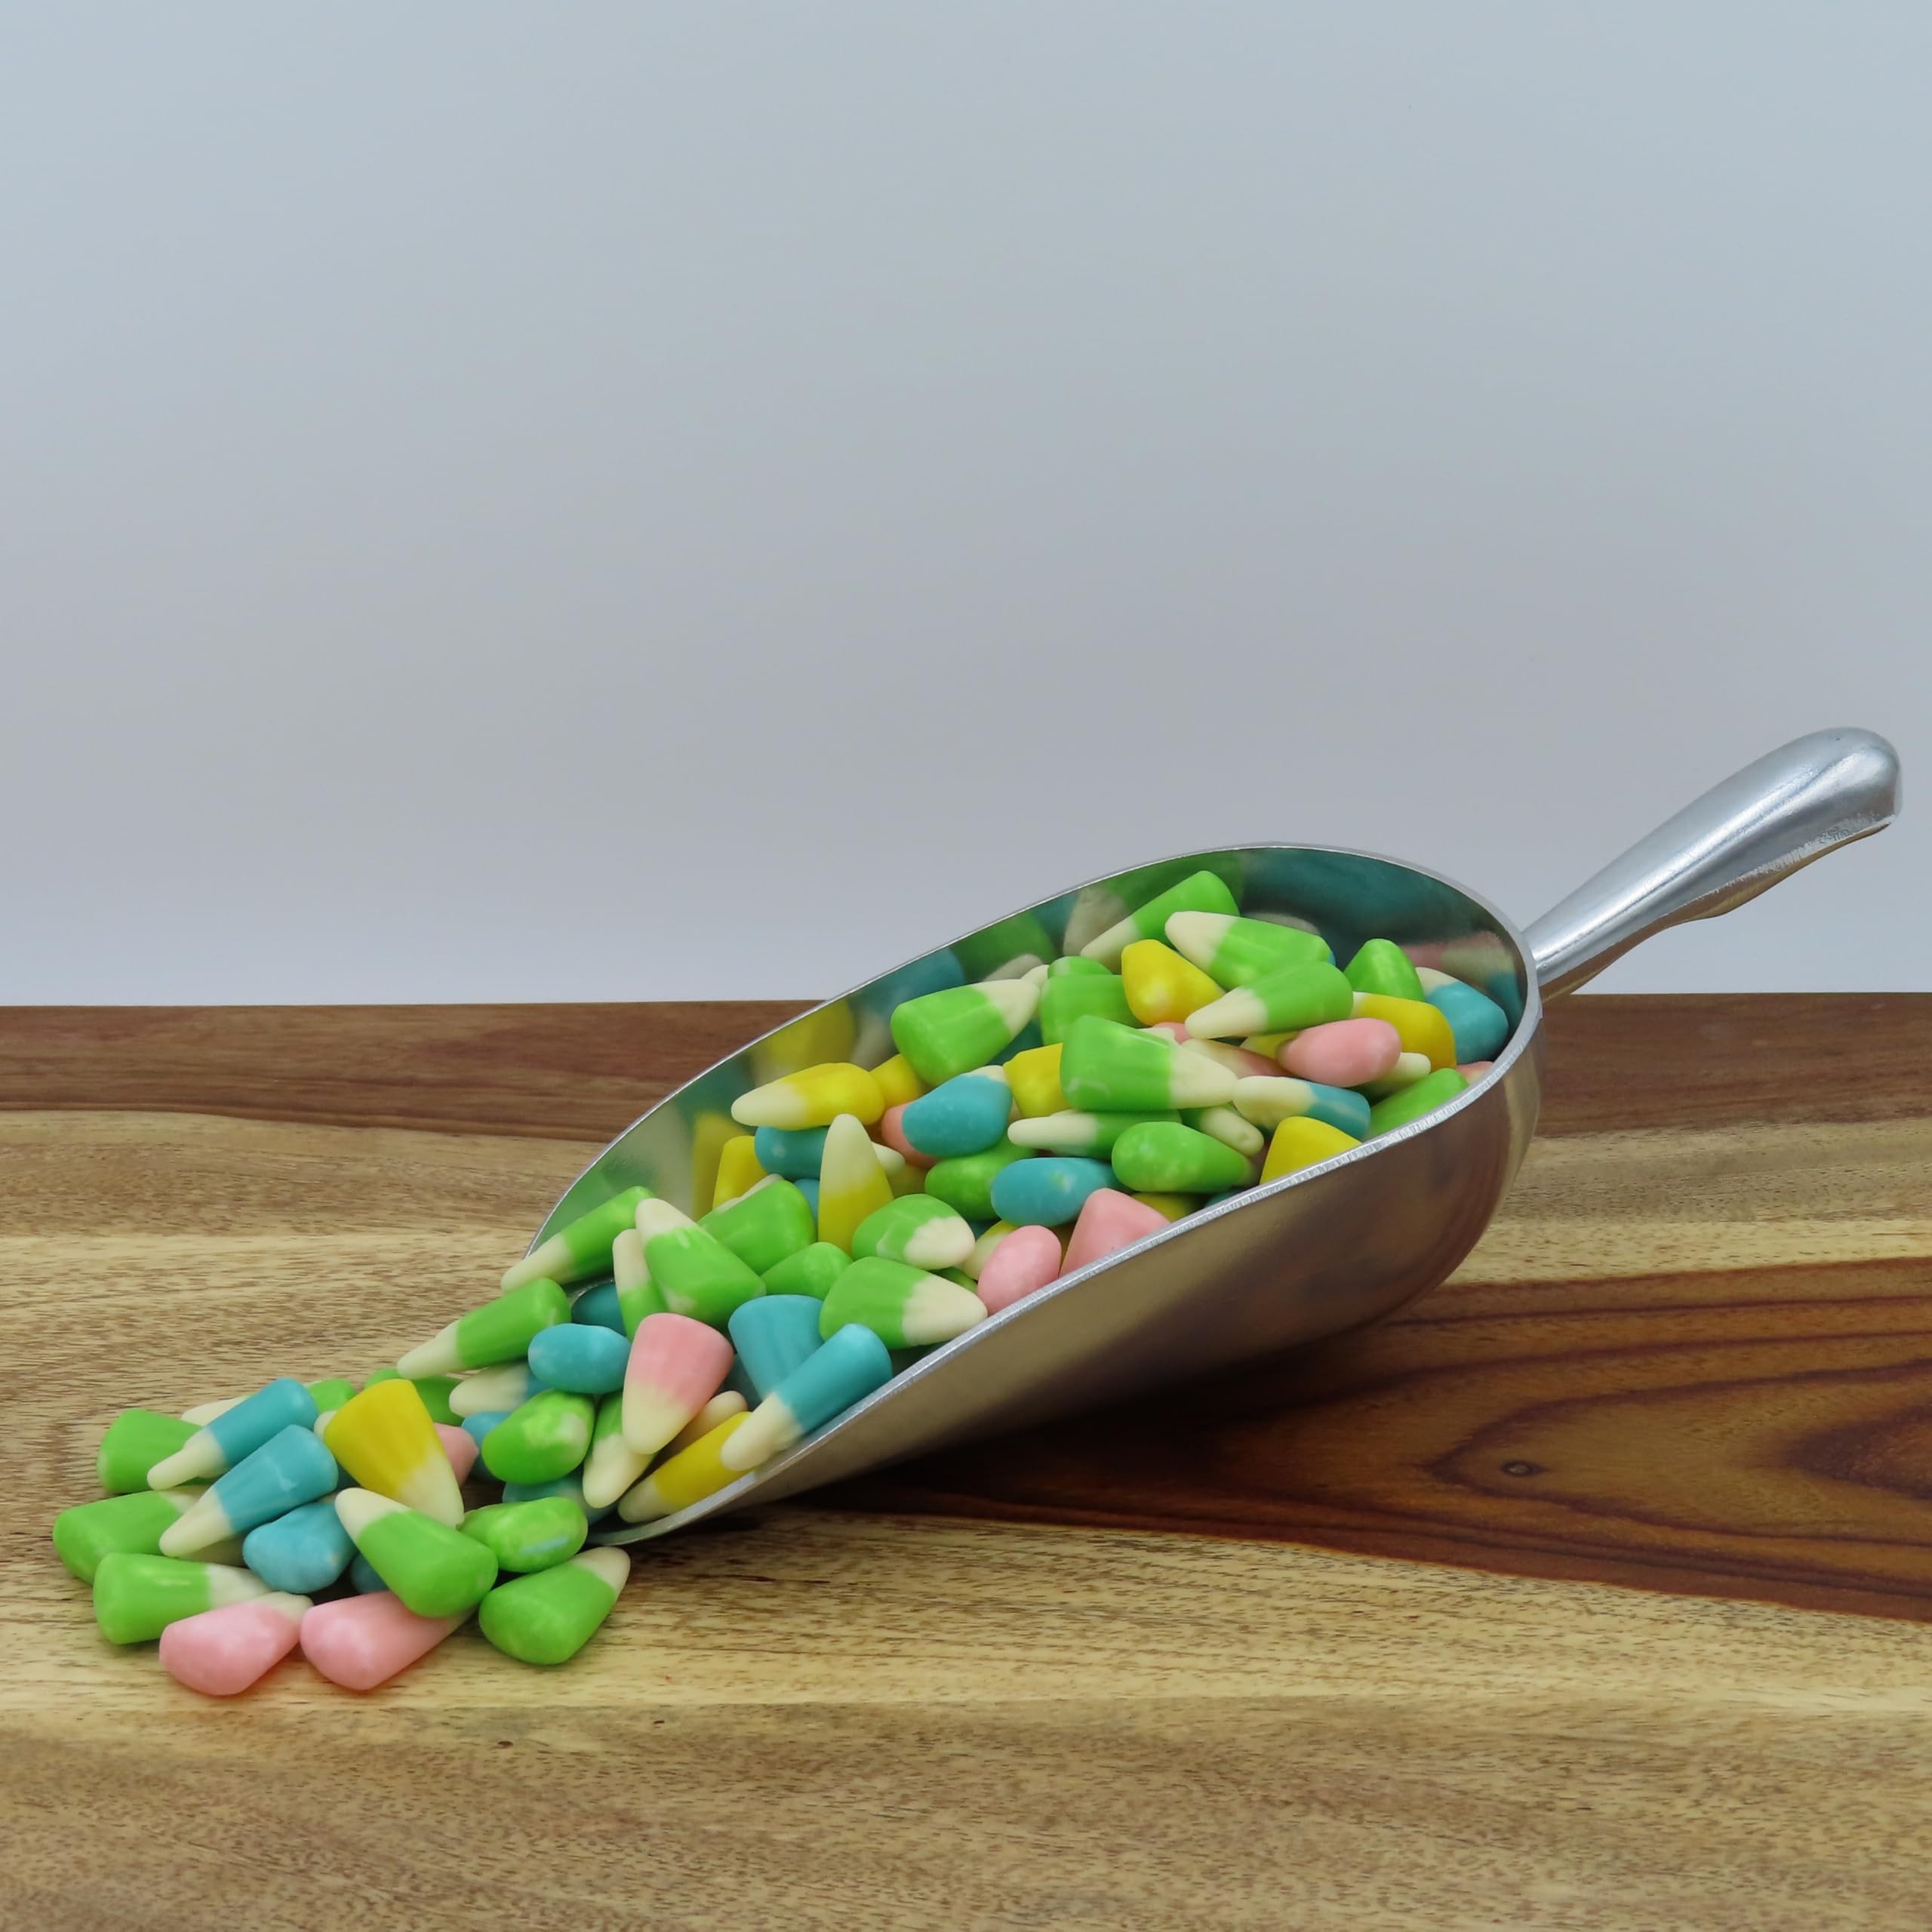
Item Name: Beulah's Easter Candy Corn, 2 Pound Package, 480 Pieces of Candy
Bullet Point 1: Pastel Colors
Bullet Point 2: Sweet & Delicious
Bullet Point 3: Easter Candy
Product Description: Easter Egg Gems: These Bunny Corn candy corn gems mimic the colors of freshly painted Easter eggs. Scatter them on your Easter dessert table or use them as edible decorations. You can buy this Easter candy corn at Beulah's Candyland.
Value: 32.0
Unit: Ounce

Price: 20.76